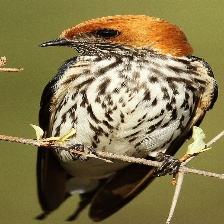
Species: STRIPPED SWALLOW
Scientific name: CECROPIS ABYSSINICA